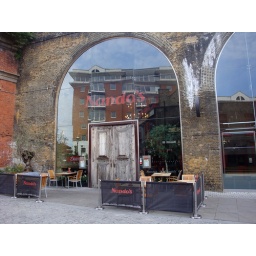
the real door is near, all in glass or plexi